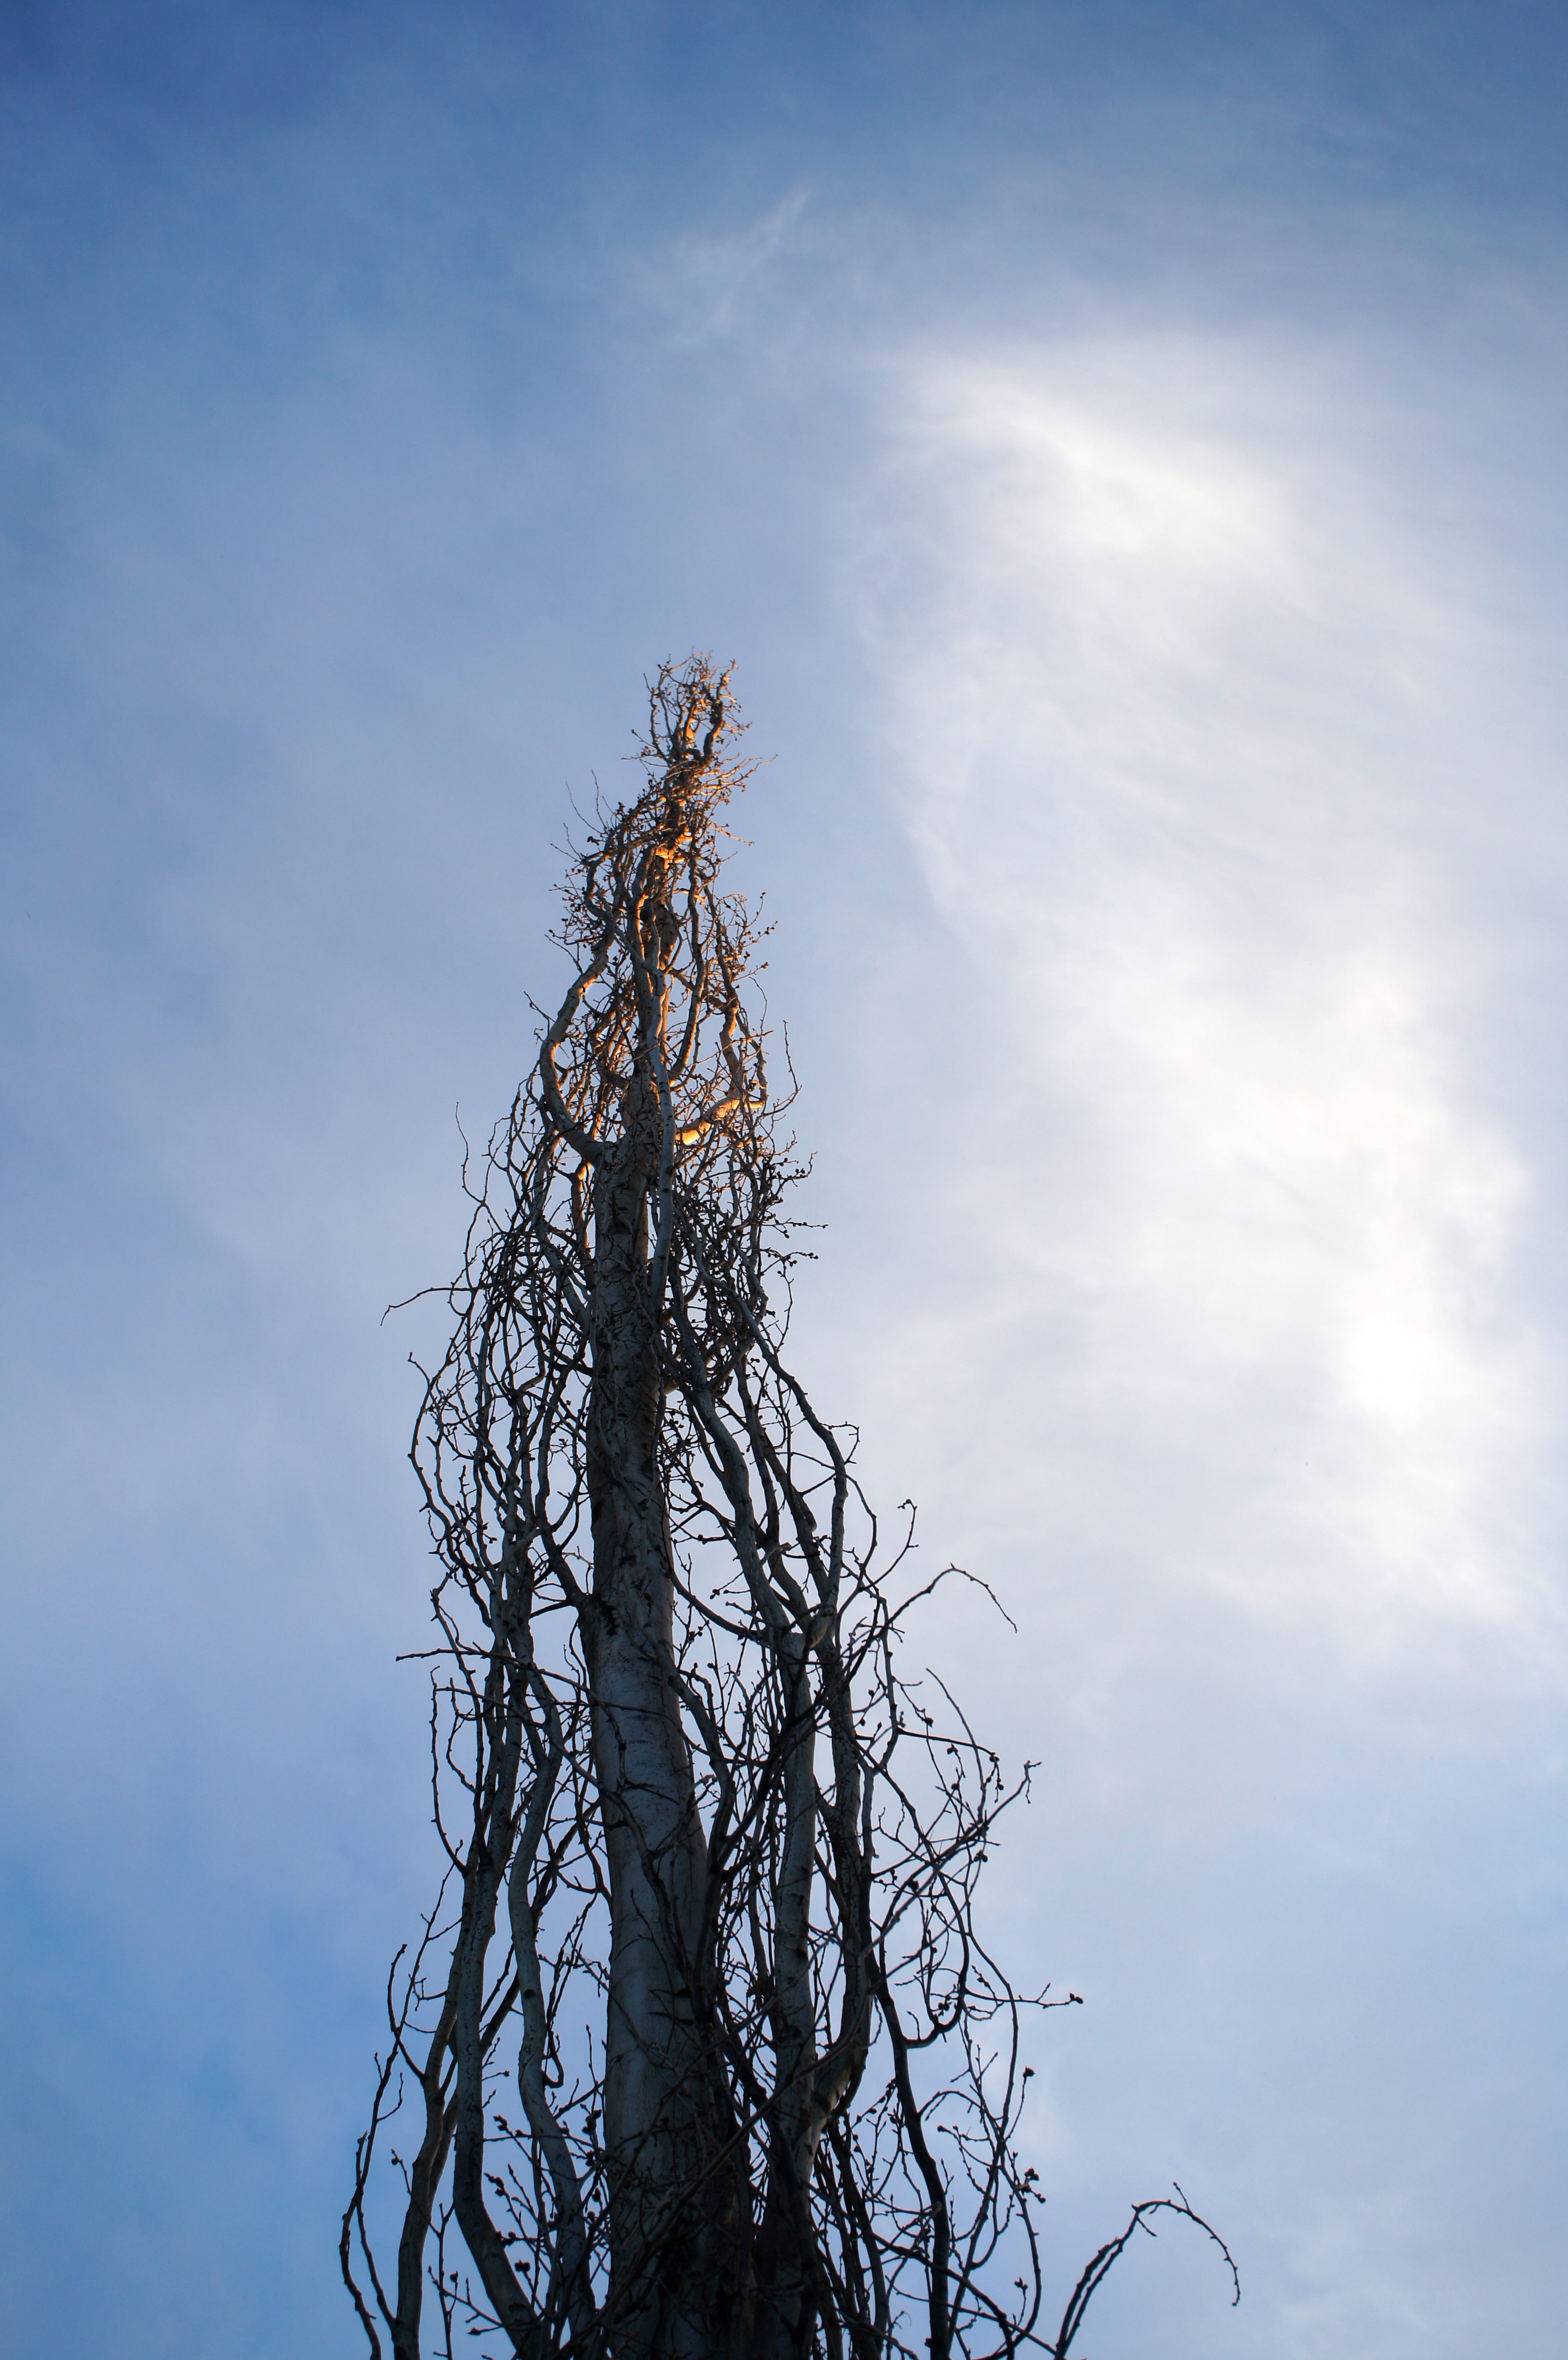
landscape, tree, nature, branch, cloud, plant, sky, wood, white, sunlight, wind, dusk, environment, reflection, natural, blue, outdoors, clouds, branches, atmospheric phenomenon, atmosphere of earth, woody plant